Heinz Memorial Chapel

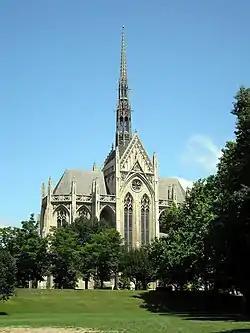
Heinz Chapel at the University of Pittsburgh

Heinz Memorial Chapel is a Pittsburgh History and Landmarks Foundation Historic Landmark and a contributing property to the Schenley Farms National Historic District on the campus of the University of Pittsburgh in Pittsburgh, Pennsylvania, United States.